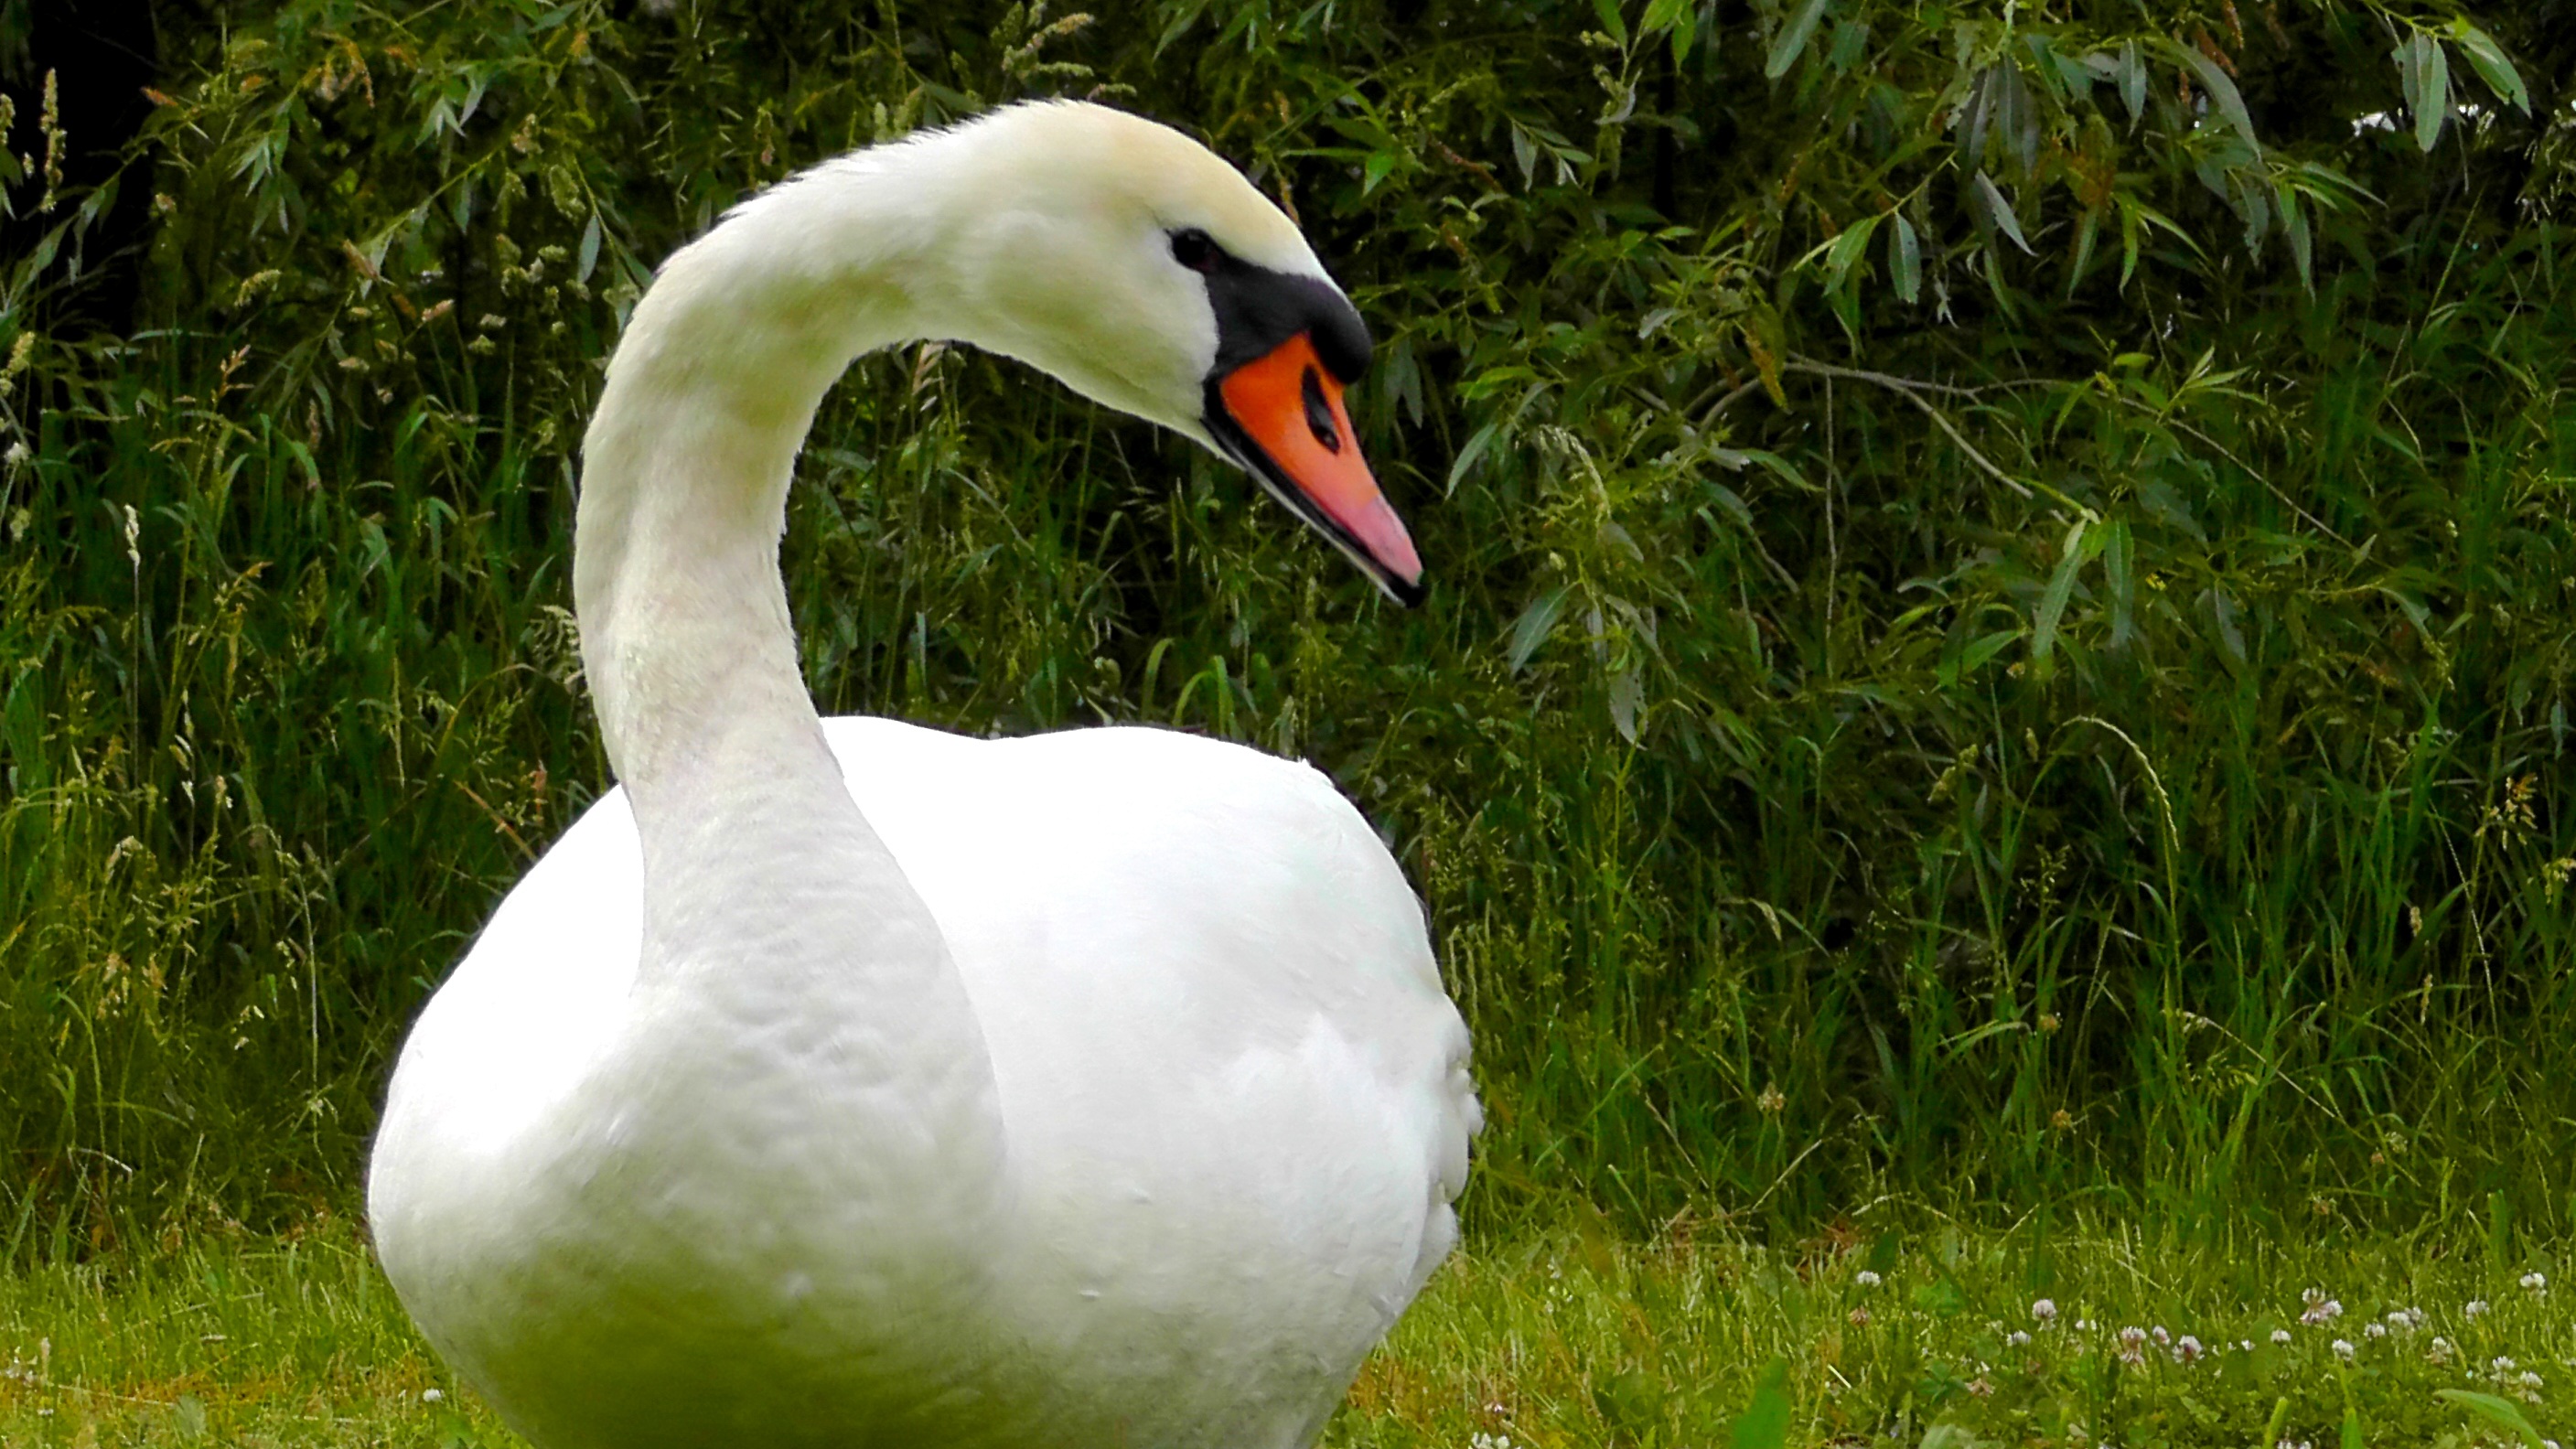
nature, bird, white, animal, wildlife, beak, feather, fauna, posing, swan, duck, swans, goose, vertebrate, beautiful, elegant, bill, waterfowl, water bird, pride, ducks geese and swans